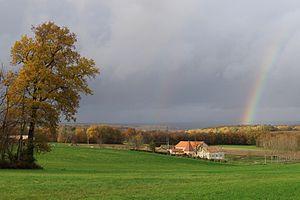
Le lieu-dit Chariaud et les bois de Labrousse, vus de la D 137, commune de Saint-Romain, Charente, France.
Saint-Romain est une commune du Sud-Ouest de la France, située dans le département de la Charente.